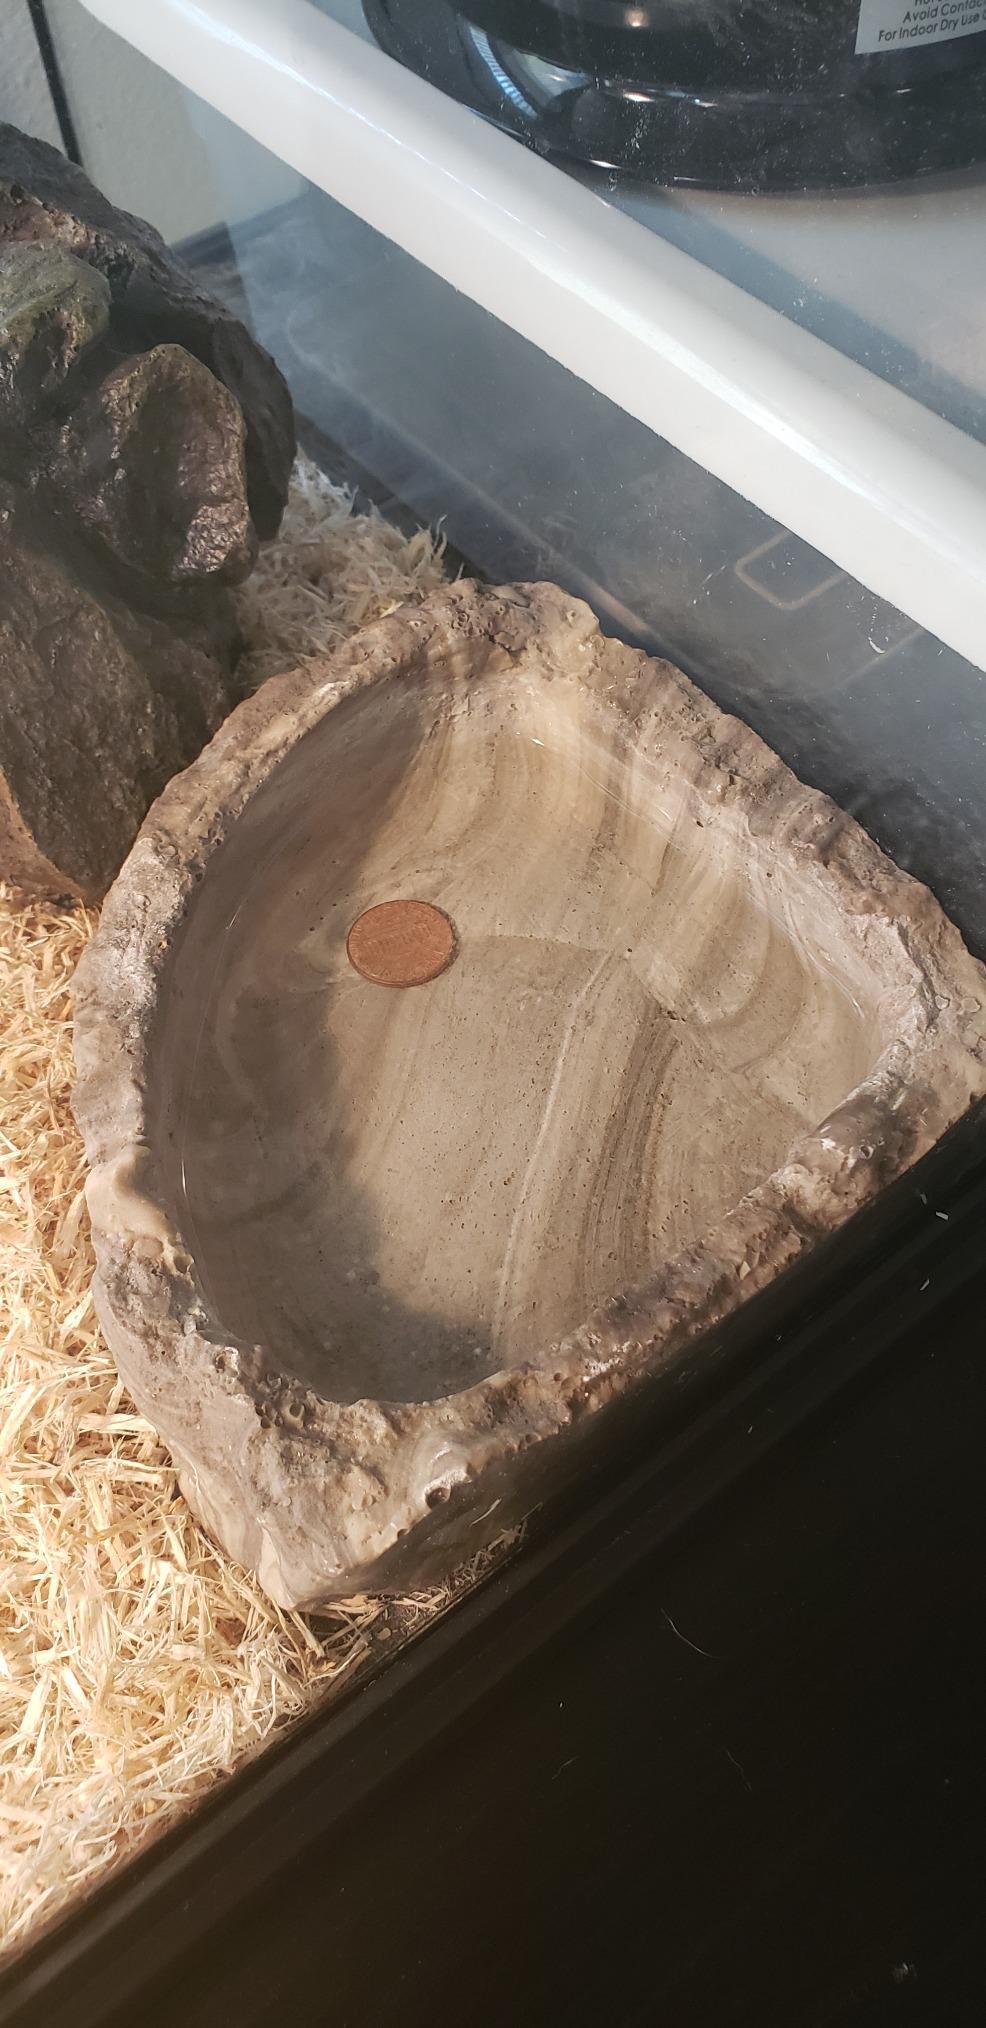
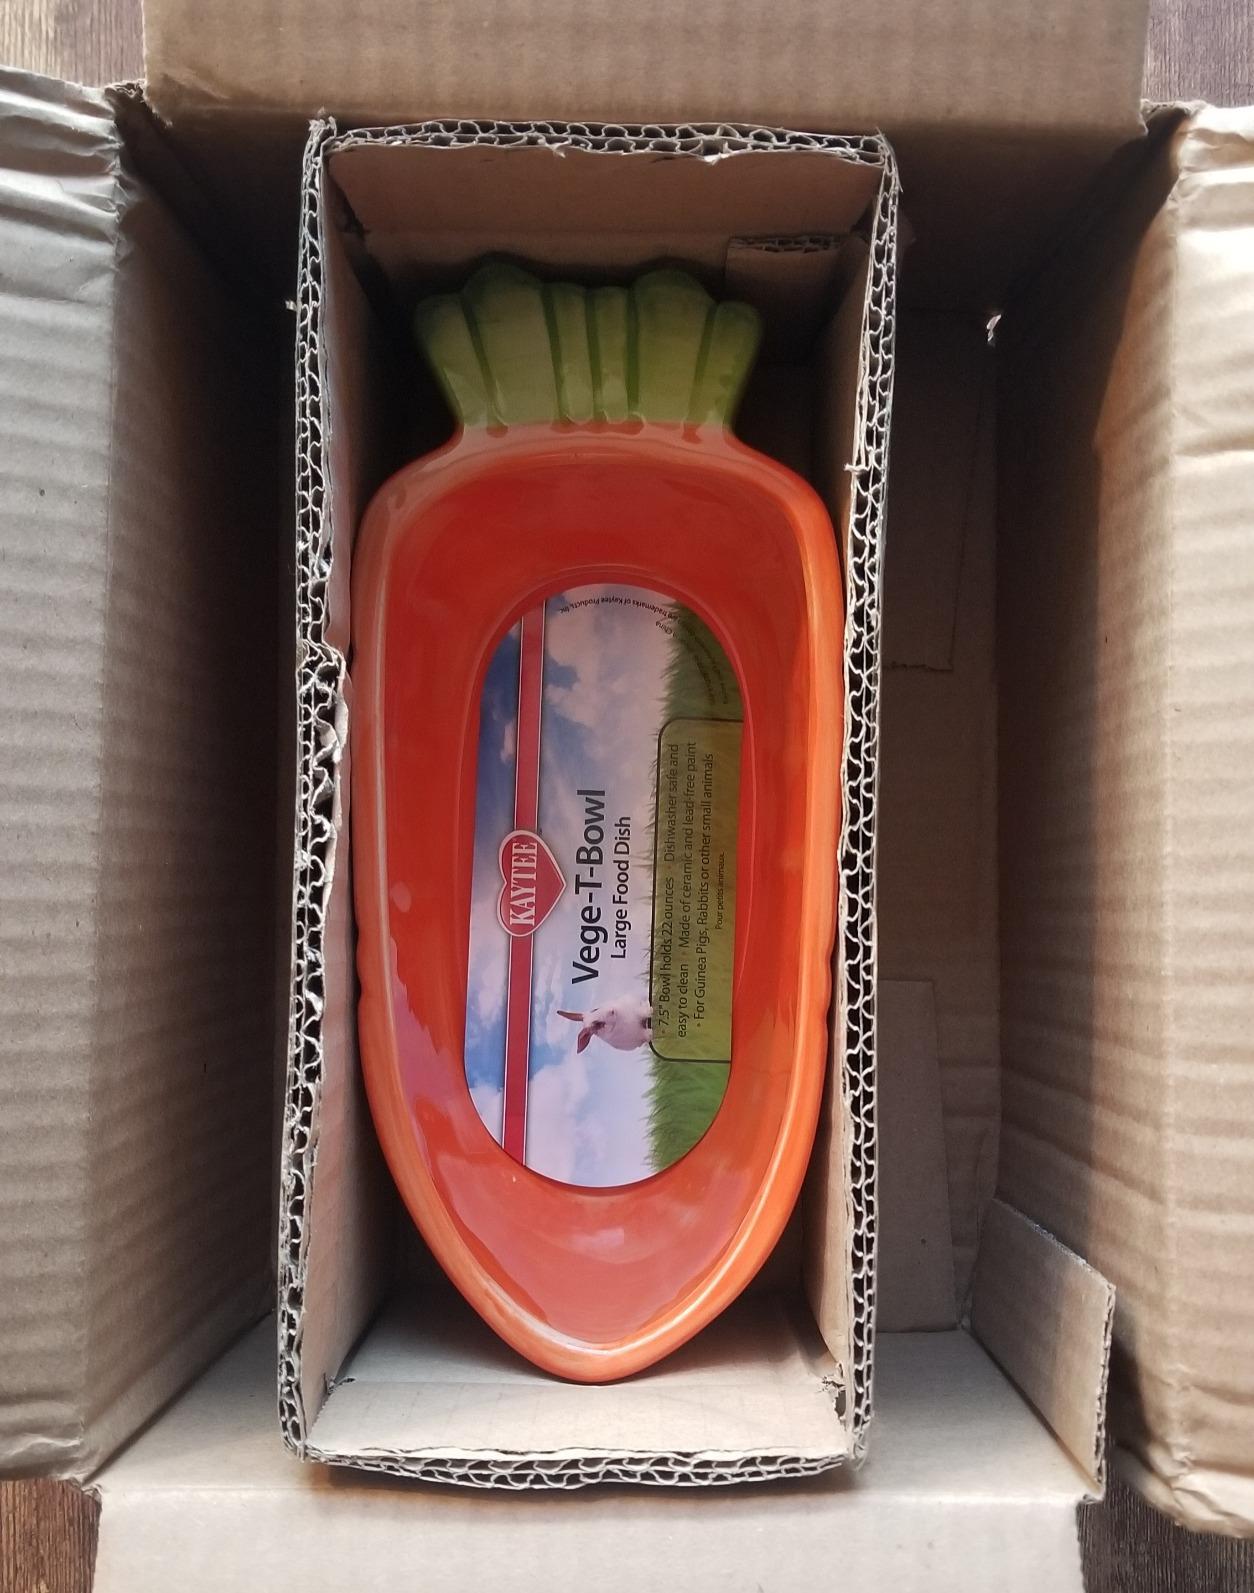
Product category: items_bowl
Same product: no